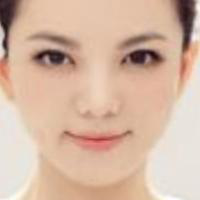
Age group: age 11-20